Great Western Bank (California)

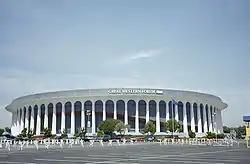
The Great Western Forum as shown in 1997

The Forum, an indoor arena in Inglewood, California, famous as the former home of the Los Angeles Lakers and Los Angeles Kings, was known as the "Great Western Forum" from 1988 to 2003. This name came from Great Western S&L, which paid for the naming rights on the arena in 1988. While naming rights to sports arenas and stadiums are now commonplace, such a thing was quite rare at the time of the deal. The name still remained for six years after Great Western had ceased to exist, with Washington Mutual letting the clock run on the deal without re-branding the arena as its teams departed. The 15-year naming rights contract expired in 2003, and the Great Western name was slowly removed from the arena; the last vestige, a weathered "GW" logo which painted atop the roof to attract the attention of passengers departing and arriving on planes from Los Angeles International Airport, was removed when the arena was renovated under new ownership in 2013. Chase Bank, the direct successor to Great Western after subsuming Washington Mutual's assets, became the sponsor of the Forum from 2014 until 2022 when Kia purchased the naming rights.